Our Lady of La Vang Parish

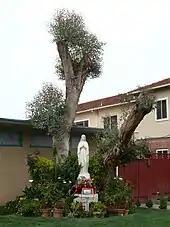
A statue of the Virgin Mary on the church grounds

In 2002, the parish changed from being a “regular” territorial parish to being a national parish for the Vietnamese population. In addition to the several services offered in Vietnamese, the parish also offers English and Spanish Masses.